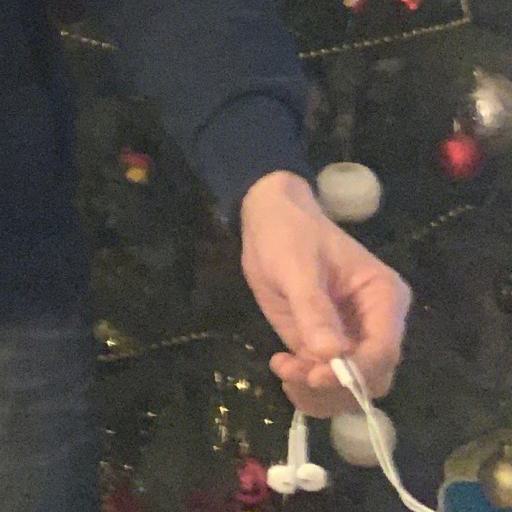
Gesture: no_gesture